James M. Jameson Farm

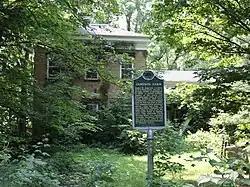

The James M. Jameson Farm is a farmstead located at 10220 North Parma Road near Springport, Michigan. It was listed on the National Register of Historic Places in 1980.